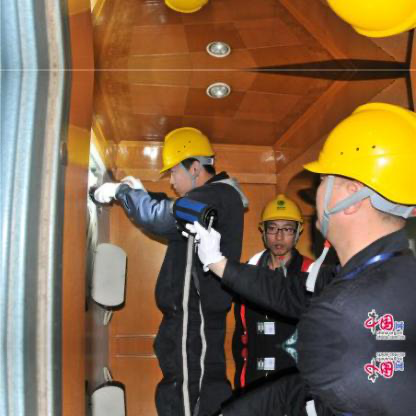
Objects in the image:
label: helmet
label: helmet
label: helmet
label: helmet
label: helmet